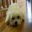
Label: dog